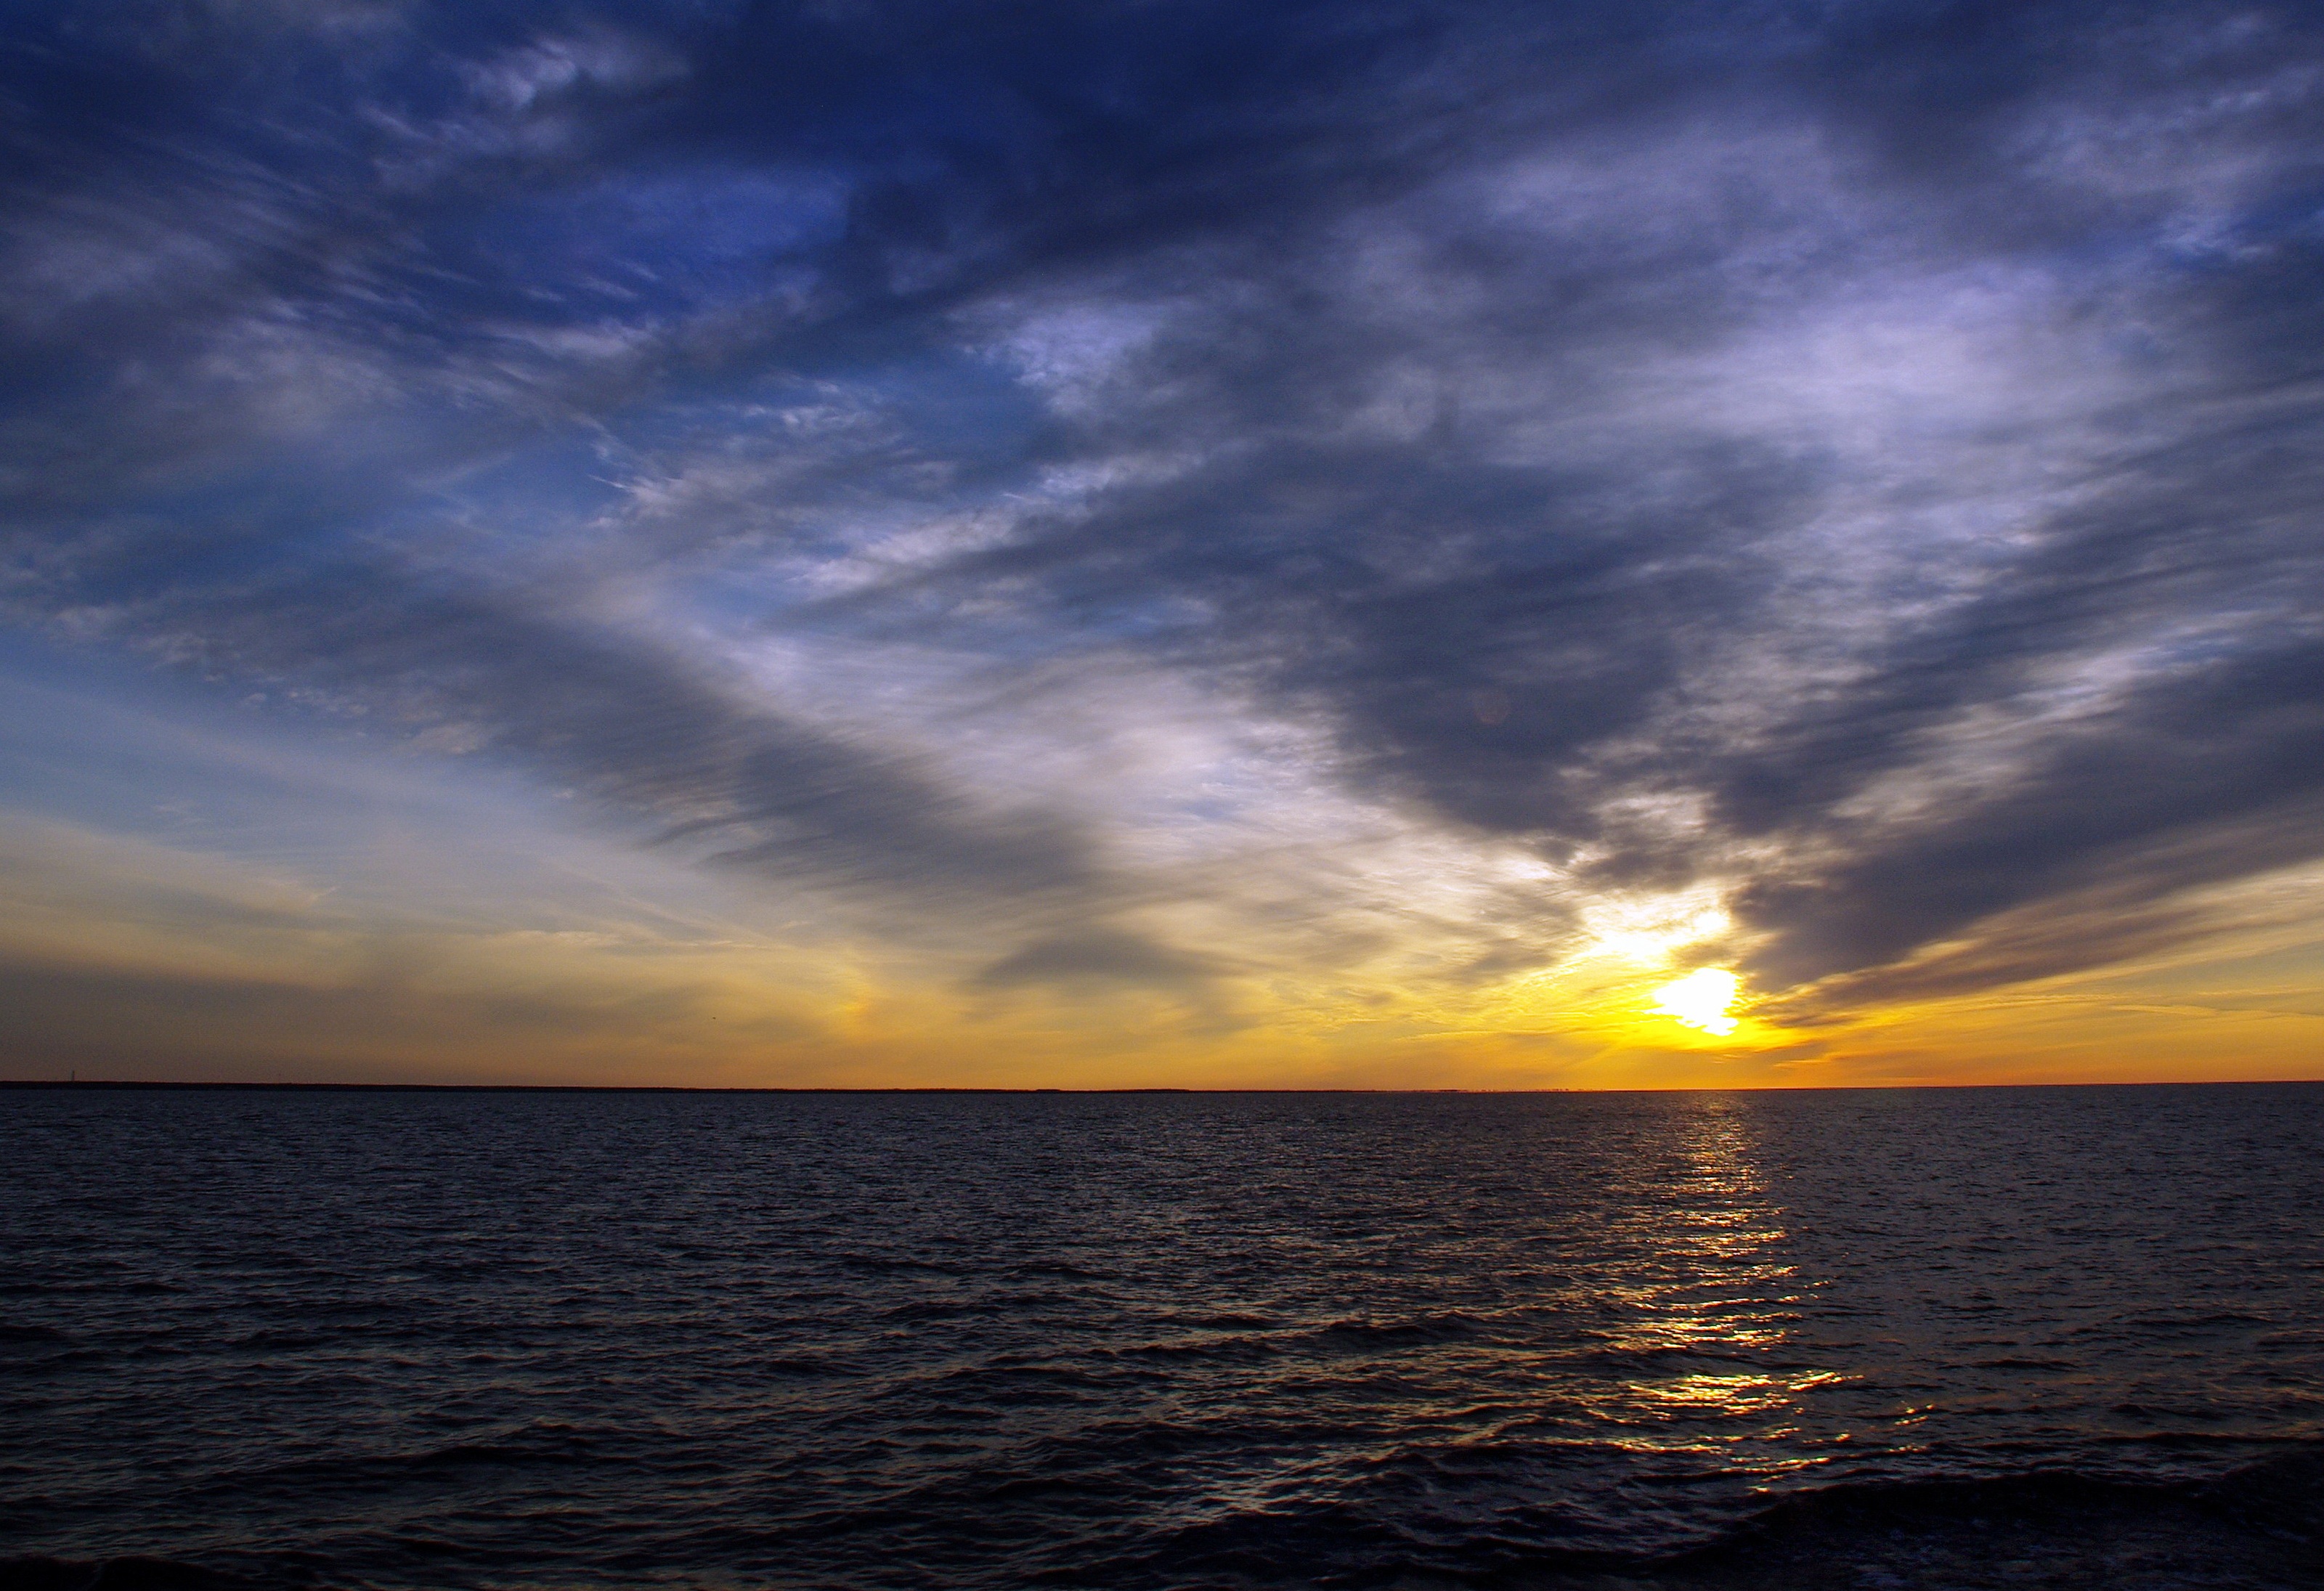
beach, landscape, sea, coast, ocean, horizon, cloud, sky, sun, sunrise, sunset, sunlight, morning, shore, wave, dawn, atmosphere, dusk, evening, russia, afterglow, karelia, midnight sun, lake onega, wind wave